Ruth Berlau

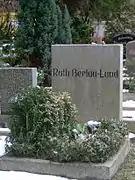
Headstone in the Dorotheenstädtischer Friedhof Berlin

Born to a merchant family, she learned French at a convent school, but had to drop out due to a pregnancy at the age of thirteen. She studied acting and established her Danish reputation playing Anna in Brecht's "Drums in the Night". During her teenage years, she financed a bicycle tour of France, by writing up a somewhat fictionalized account of her travels for a Danish newspaper. In 1930, she toured the Soviet Union by bicycle, and on her return joined the Communist Party of Denmark. Later she took part behind the front lines in the Spanish Civil War.